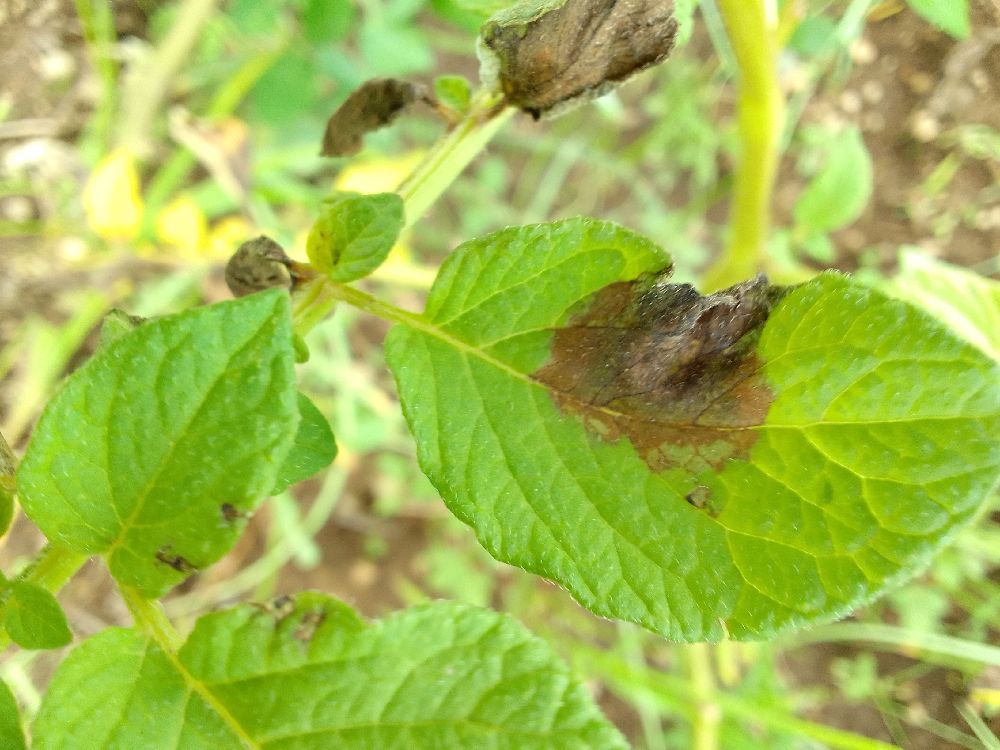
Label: Late blight